Metropolitan Borough of Dudley

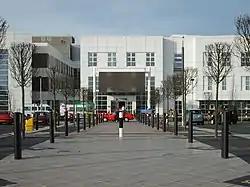

There are two further education colleges in the Dudley Borough: Dudley College of Technology, Halesowen College. The borough is also home to the King Edward VI sixth form college in Stourbridge, originally a grammar school established in 1552, converting to a sixth form centre in 1976. A small number of secondary schools in the borough offer sixth form facilities, while several others did so until the beginning of the 1990s when the local authority decided to concentrate post-16 education in further education colleges.